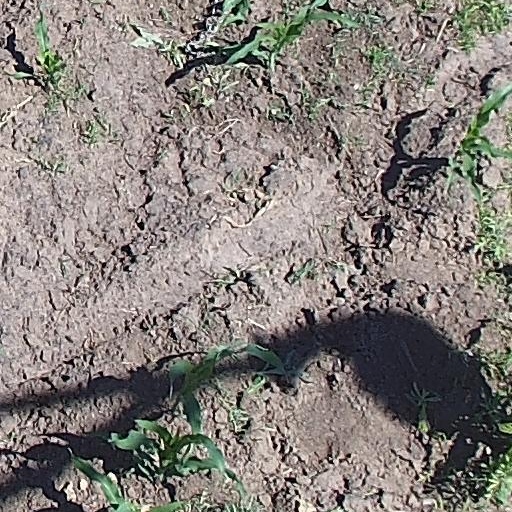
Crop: maize; corn